Huckins Yacht Corporation

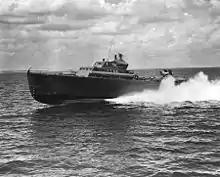
USS "PT-96", built by Huckins at Jacksonville, Florida, underway at high speed, circa 1942

Huckins Yacht Corporation built PT boats for two squadrons during World War II. In 1940, three governing bodies – the Bureau of Ships, the Board of Inspection and Survey, and the Navy Personnel Command – had agreed that all PT boats developed up to that time were defective. Confident he had a solution, Frank Pembroke Huckins utilized his company's own "Quadraconic" Hull to build a boat that met the Navy's PT boat guidelines. The Quadraconic design, supported by 15 years of in-house research and experimentation, was developed using a conic method worked out by Lindsay Lord, and resulted in slightly concave bottom sections and a sharp bow entry. The Huckins "PT 69" was compared to those being constructed by Elco, Higgins and the Philadelphia Navy Yard in a series of comparative performance tests conducted by the Board of Inspection and Survey off New London, Connecticut, in July 1941, known as the "Plywood Derby". The tests allowed boats of various classes from the three manufacturers to demonstrate their seakeeping qualities and hull strength by making a run at maximum sustained speed in the open ocean. Accelerometers were installed in the pilot house of each design to record "pounding" of the hull against the water in like sea conditions. The seaway course of the open-water trial, at full throttle, started from the mouth of New London Harbor and finished at Montauk Point Whistling Buoy.